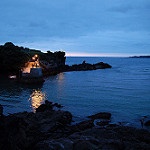
Label: sea